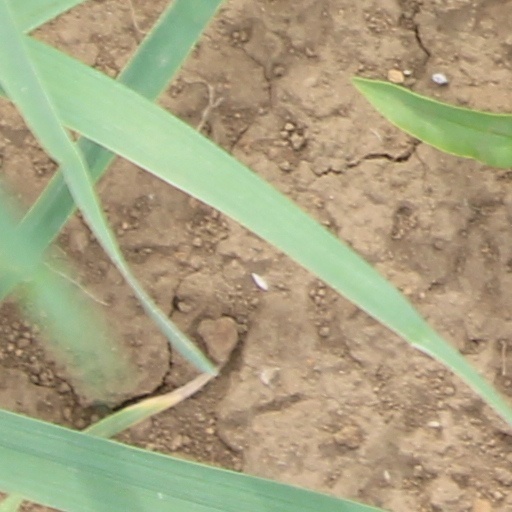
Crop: wheat